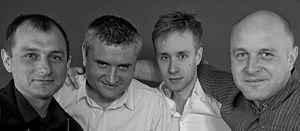
Bester Quartet est un groupe de musiciens polonais de Cracovie, créé en 1997 sous le nom de Cracow Klezmer Band. Le groupe joue de la musique klezmer incorporant d'autres influences musicales dont des éléments de jazz.